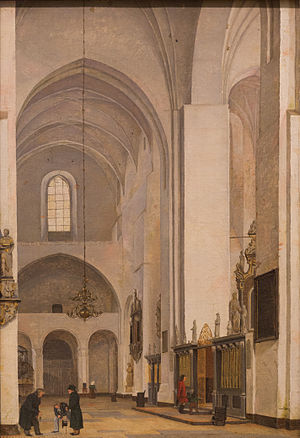
Christen Købke / Liv og gerning
Christen Købke,Parti i Århus Domkirke, 1830[2], Statens Museum for Kunst.
Christen Schiellerup Købke var en dansk maler. Han regnes i dag for den danske guldalders betydeligste maler.